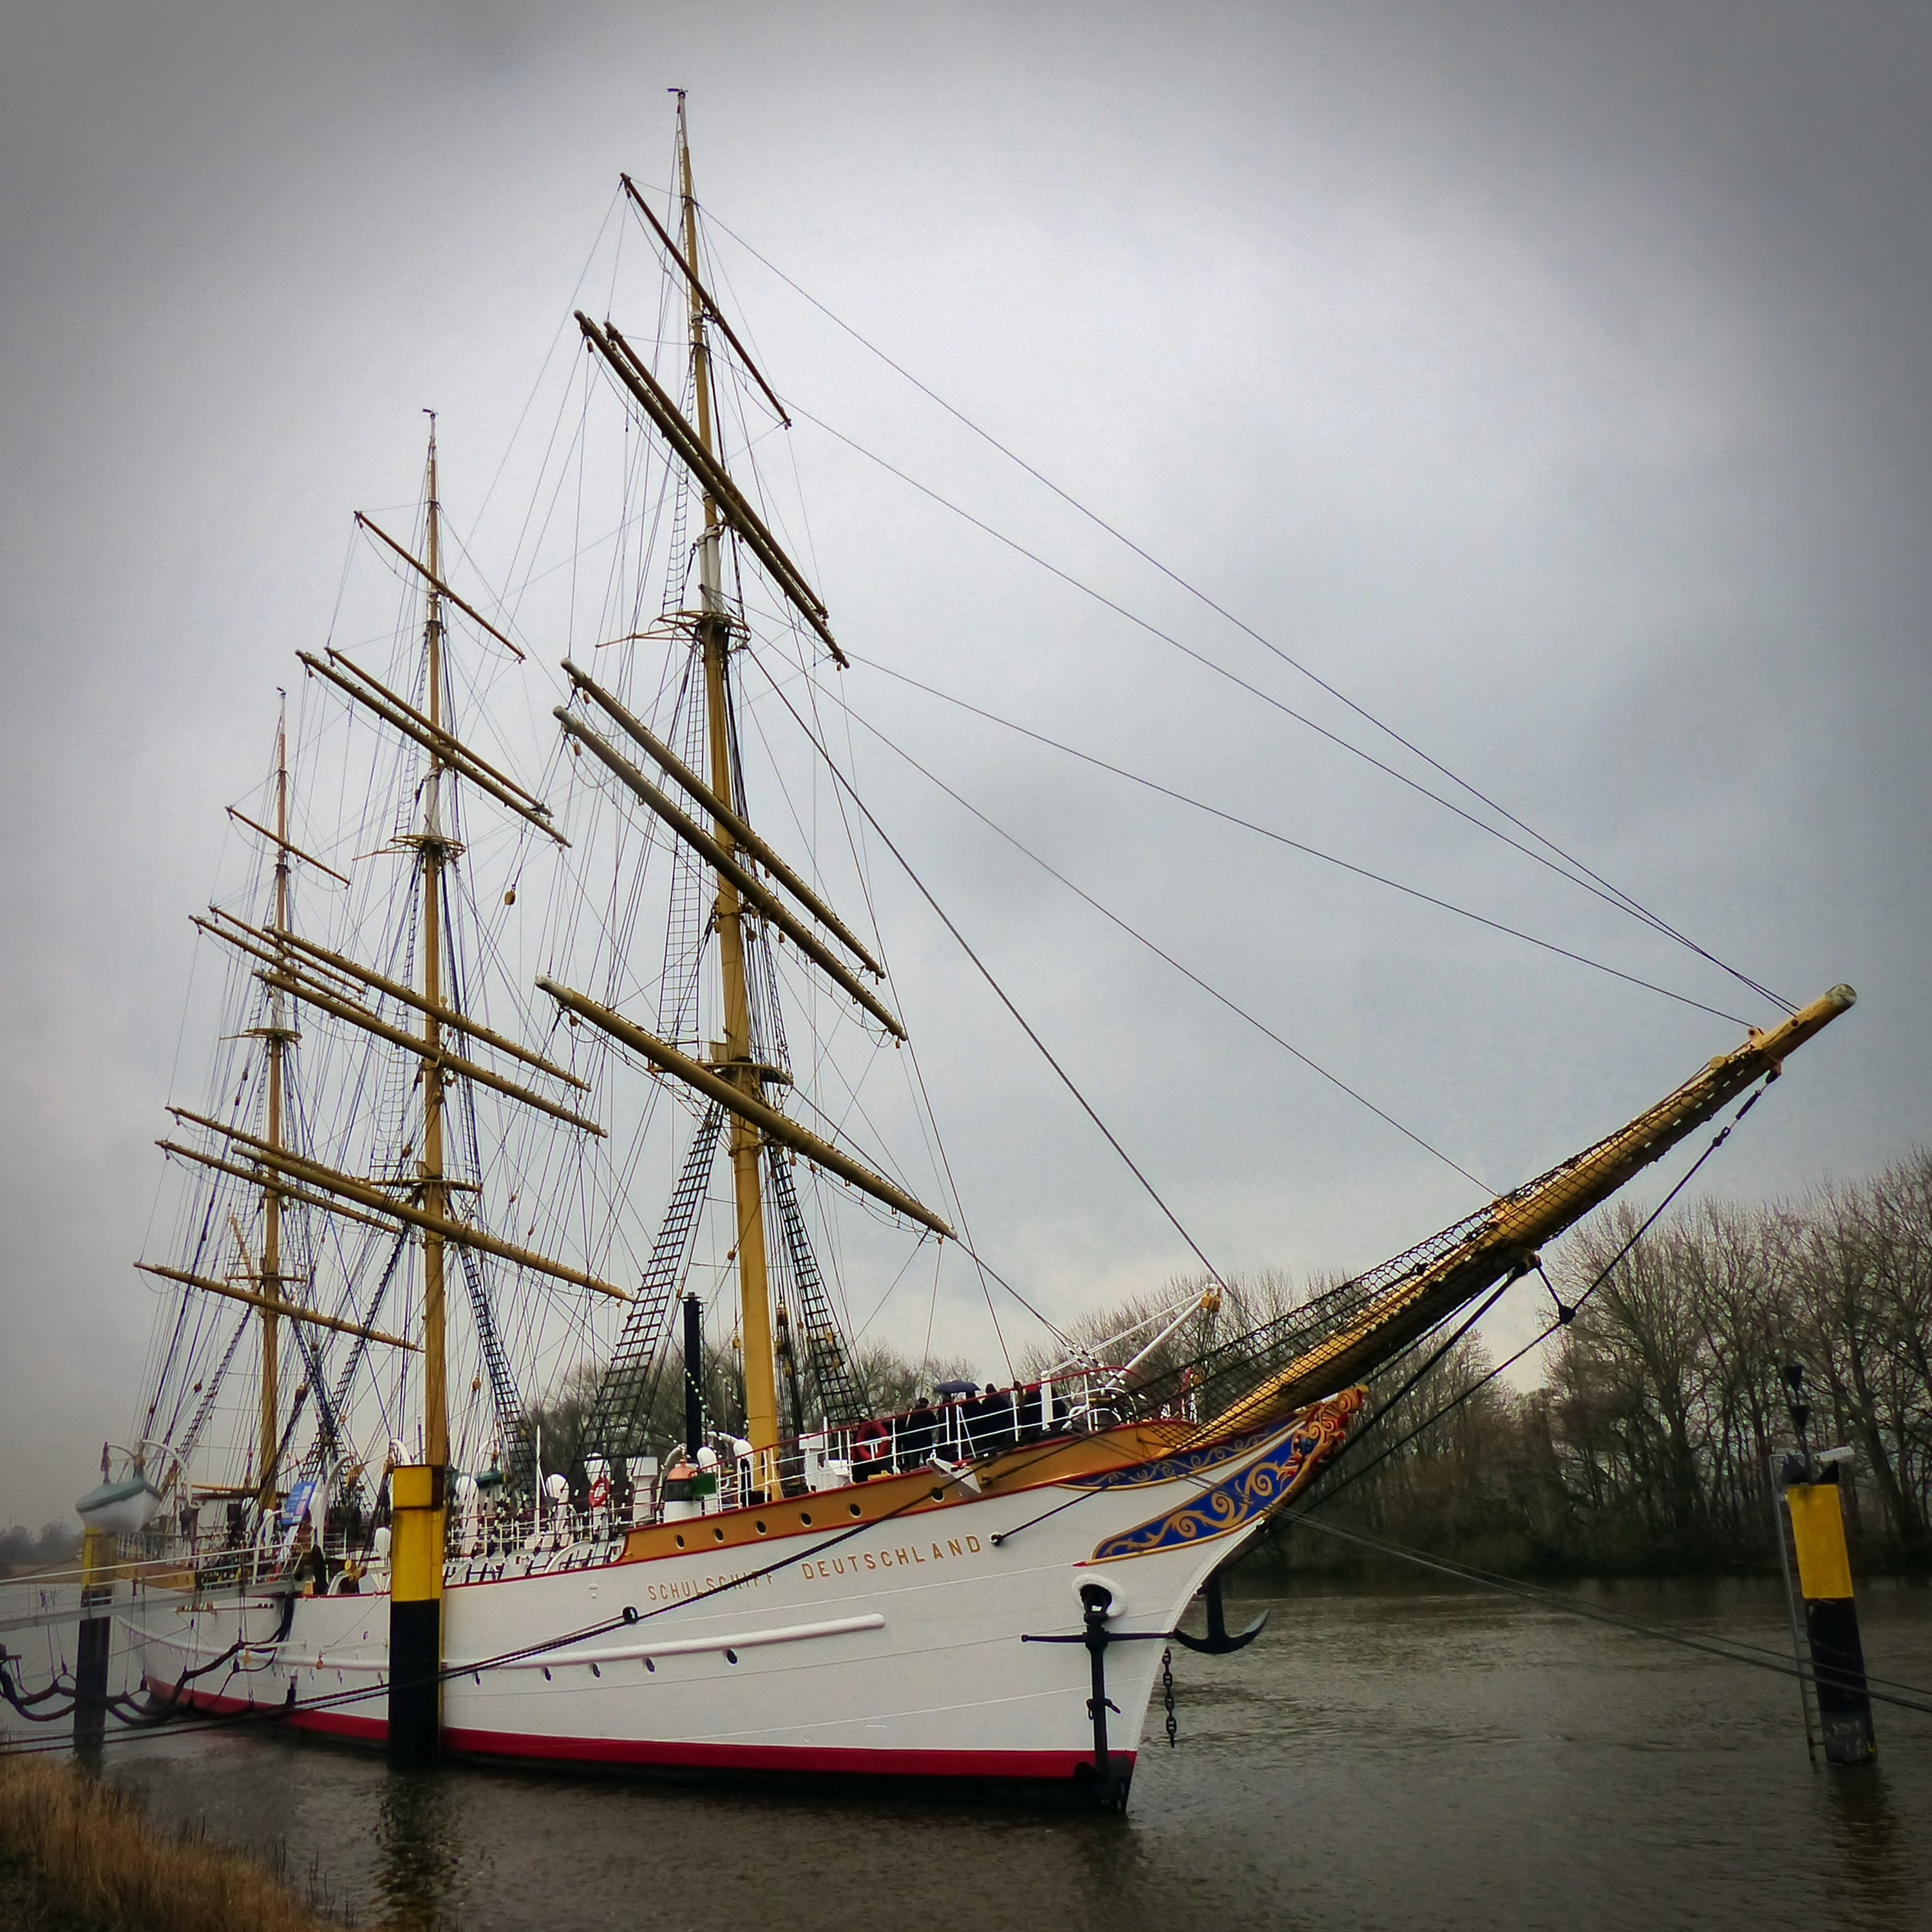
sea, boat, ship, vehicle, mast, port, sail, sailing vessel, maritime, anchorage, watercraft, schooner, windjammer, sailing boat, barque, brig, sailing ship, tall ship, galleon, boat masts, training ship germany, caravel, brigantine